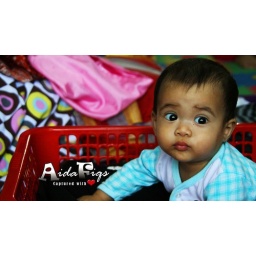
Adam in red basket